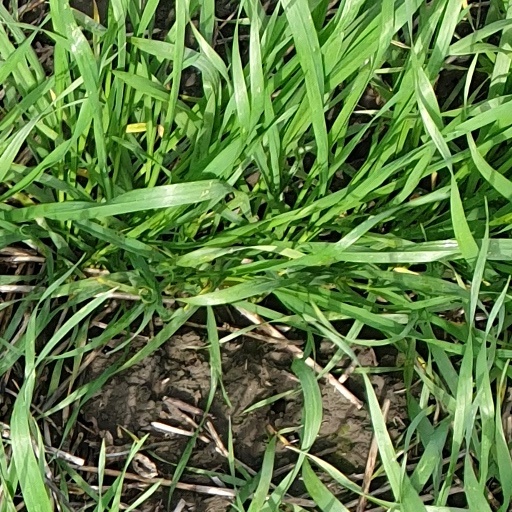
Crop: wheat